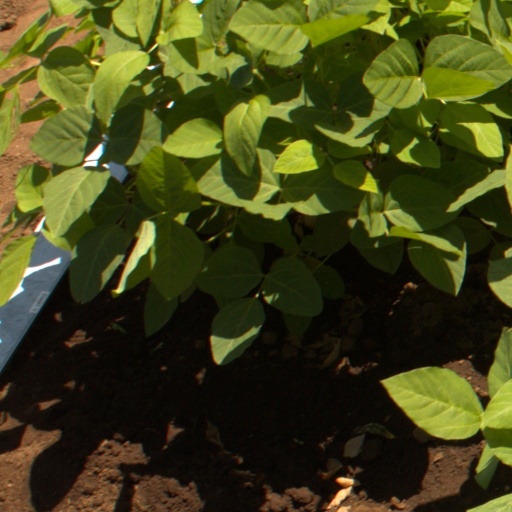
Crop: soybean